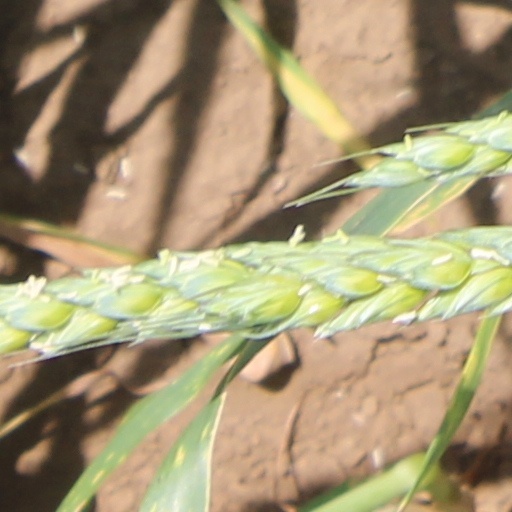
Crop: wheat